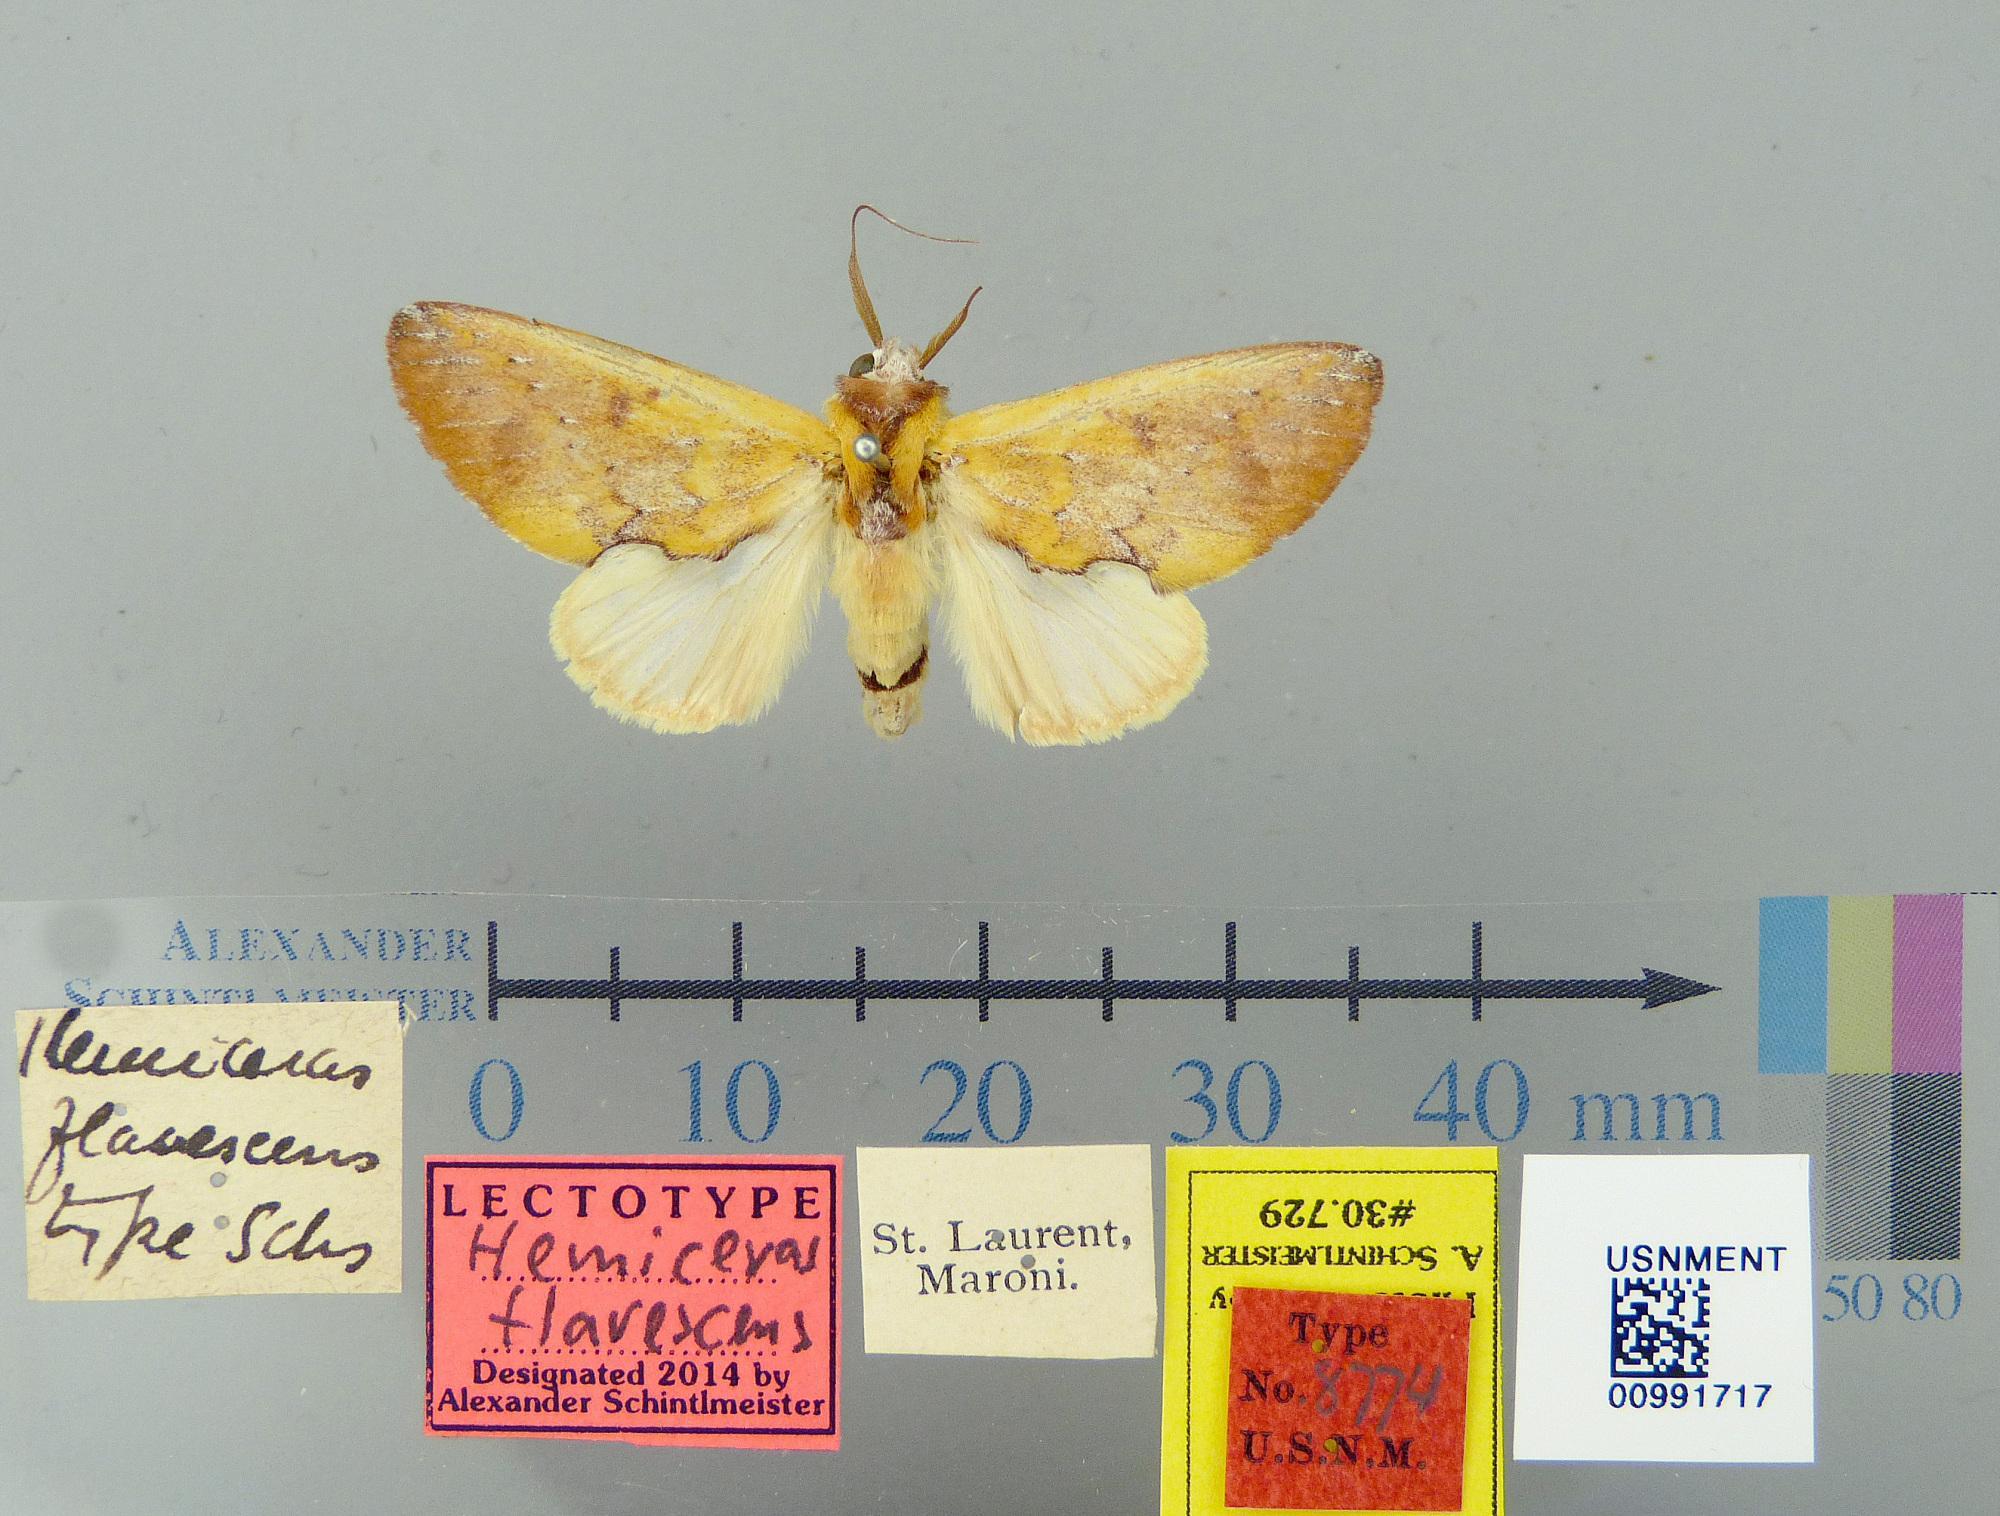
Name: Hemiceras flavescens
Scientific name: Hemiceras flavescens Schaus, 1906
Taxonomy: Animalia, Arthropoda, Insecta, Lepidoptera, Notodontidae
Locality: St. Laurent; Maroni, St. Laurant du Maroni, French Guiana
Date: Oct 1904